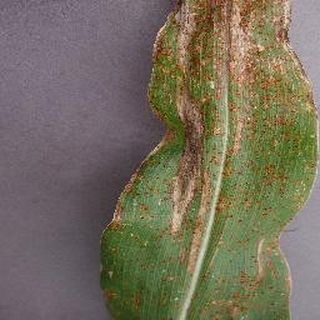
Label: corn_northern_leaf_blight